Delenn

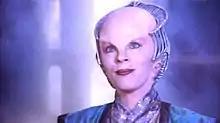

Delenn is a fictional lead character in the universe of the science fiction television series "Babylon 5". She is originally Minbari, but from season 2 onwards, becomes a Minbari/human hybrid. She was played by Mira Furlan.